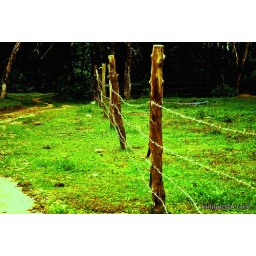
barn in green